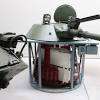
Label: BMP-1